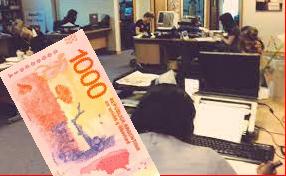
Denominación: 1000